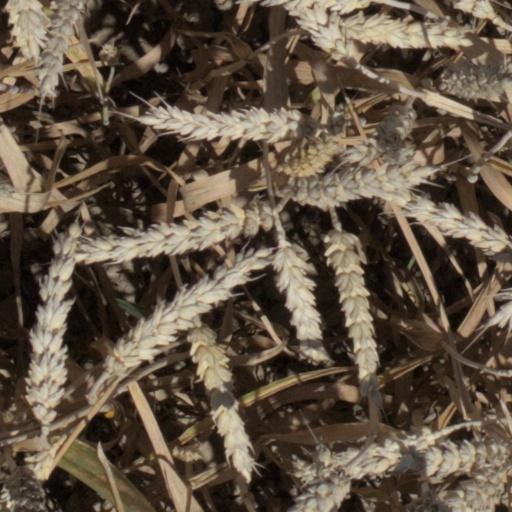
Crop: wheat